Paleogeography of the India–Asia collision system

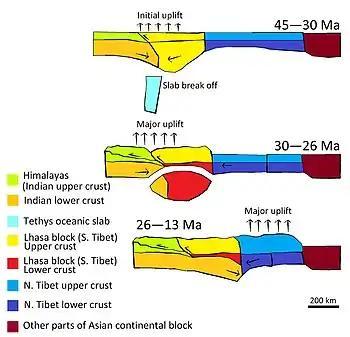

The Miocene model suggested that the Indian-Asian collision is the major cause for Tibet's uplift, which is likely to be wrong due to reasons discussed above. In this model, the Lhasa tectonic block, equivalent to the southern Tibet, experienced initial uplift due to compressional force created when the Indian and Asian continent collided and the Tethys oceanic slab broke off (45—30 Ma). This is supported by the presence of Adakite in the Lhasa block. Adakite is an intermediate to felsic rock which is commonly related to oceanic subduction. Geochemical analysis of the Lhasa Adakite suggests that it is originated from magmatic activities triggered by slab breakoff. This further reinforces the hypothesis that Lhasa block is uplifted during the initial continental collision phase.